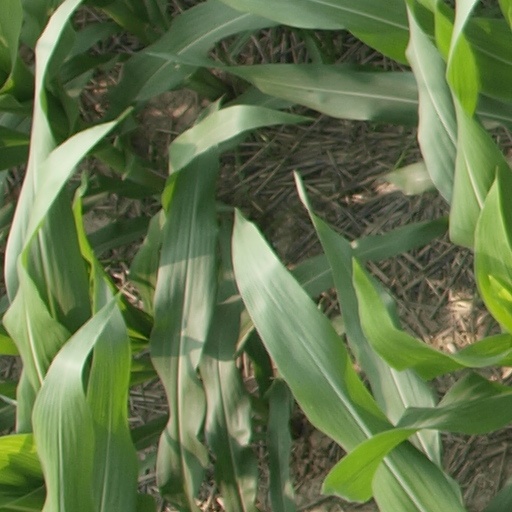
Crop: maize; corn